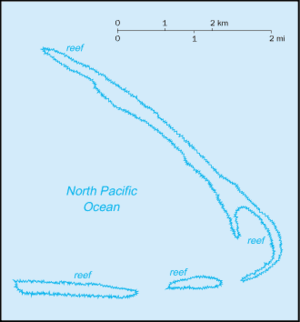
Le récif Kingman, en anglais Kingman Reef, est un lagon annexé par les États-Unis en 1922 se trouvant à mi-chemin entre Hawaï et les Samoa américaines. Initialement, les eaux du récif furent utilisées comme une zone d'amerrissage pour les hydravions reliant Hawaï et les Samoa.